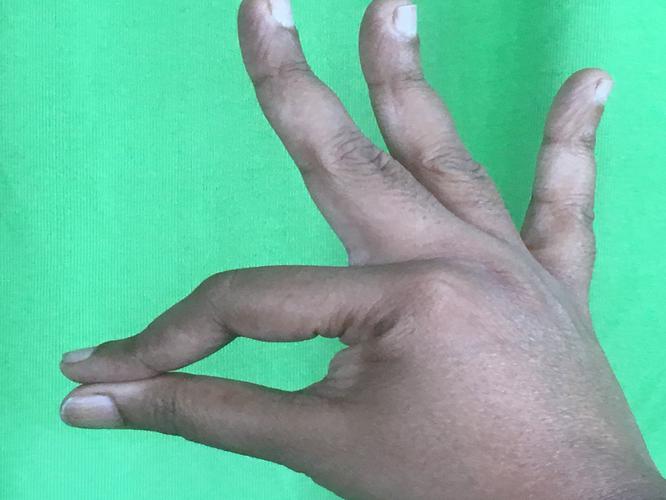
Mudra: Hamsasyam
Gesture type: single_hand